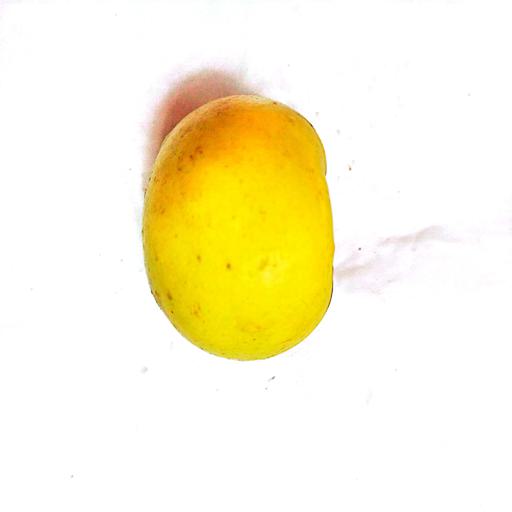
Label: healthy